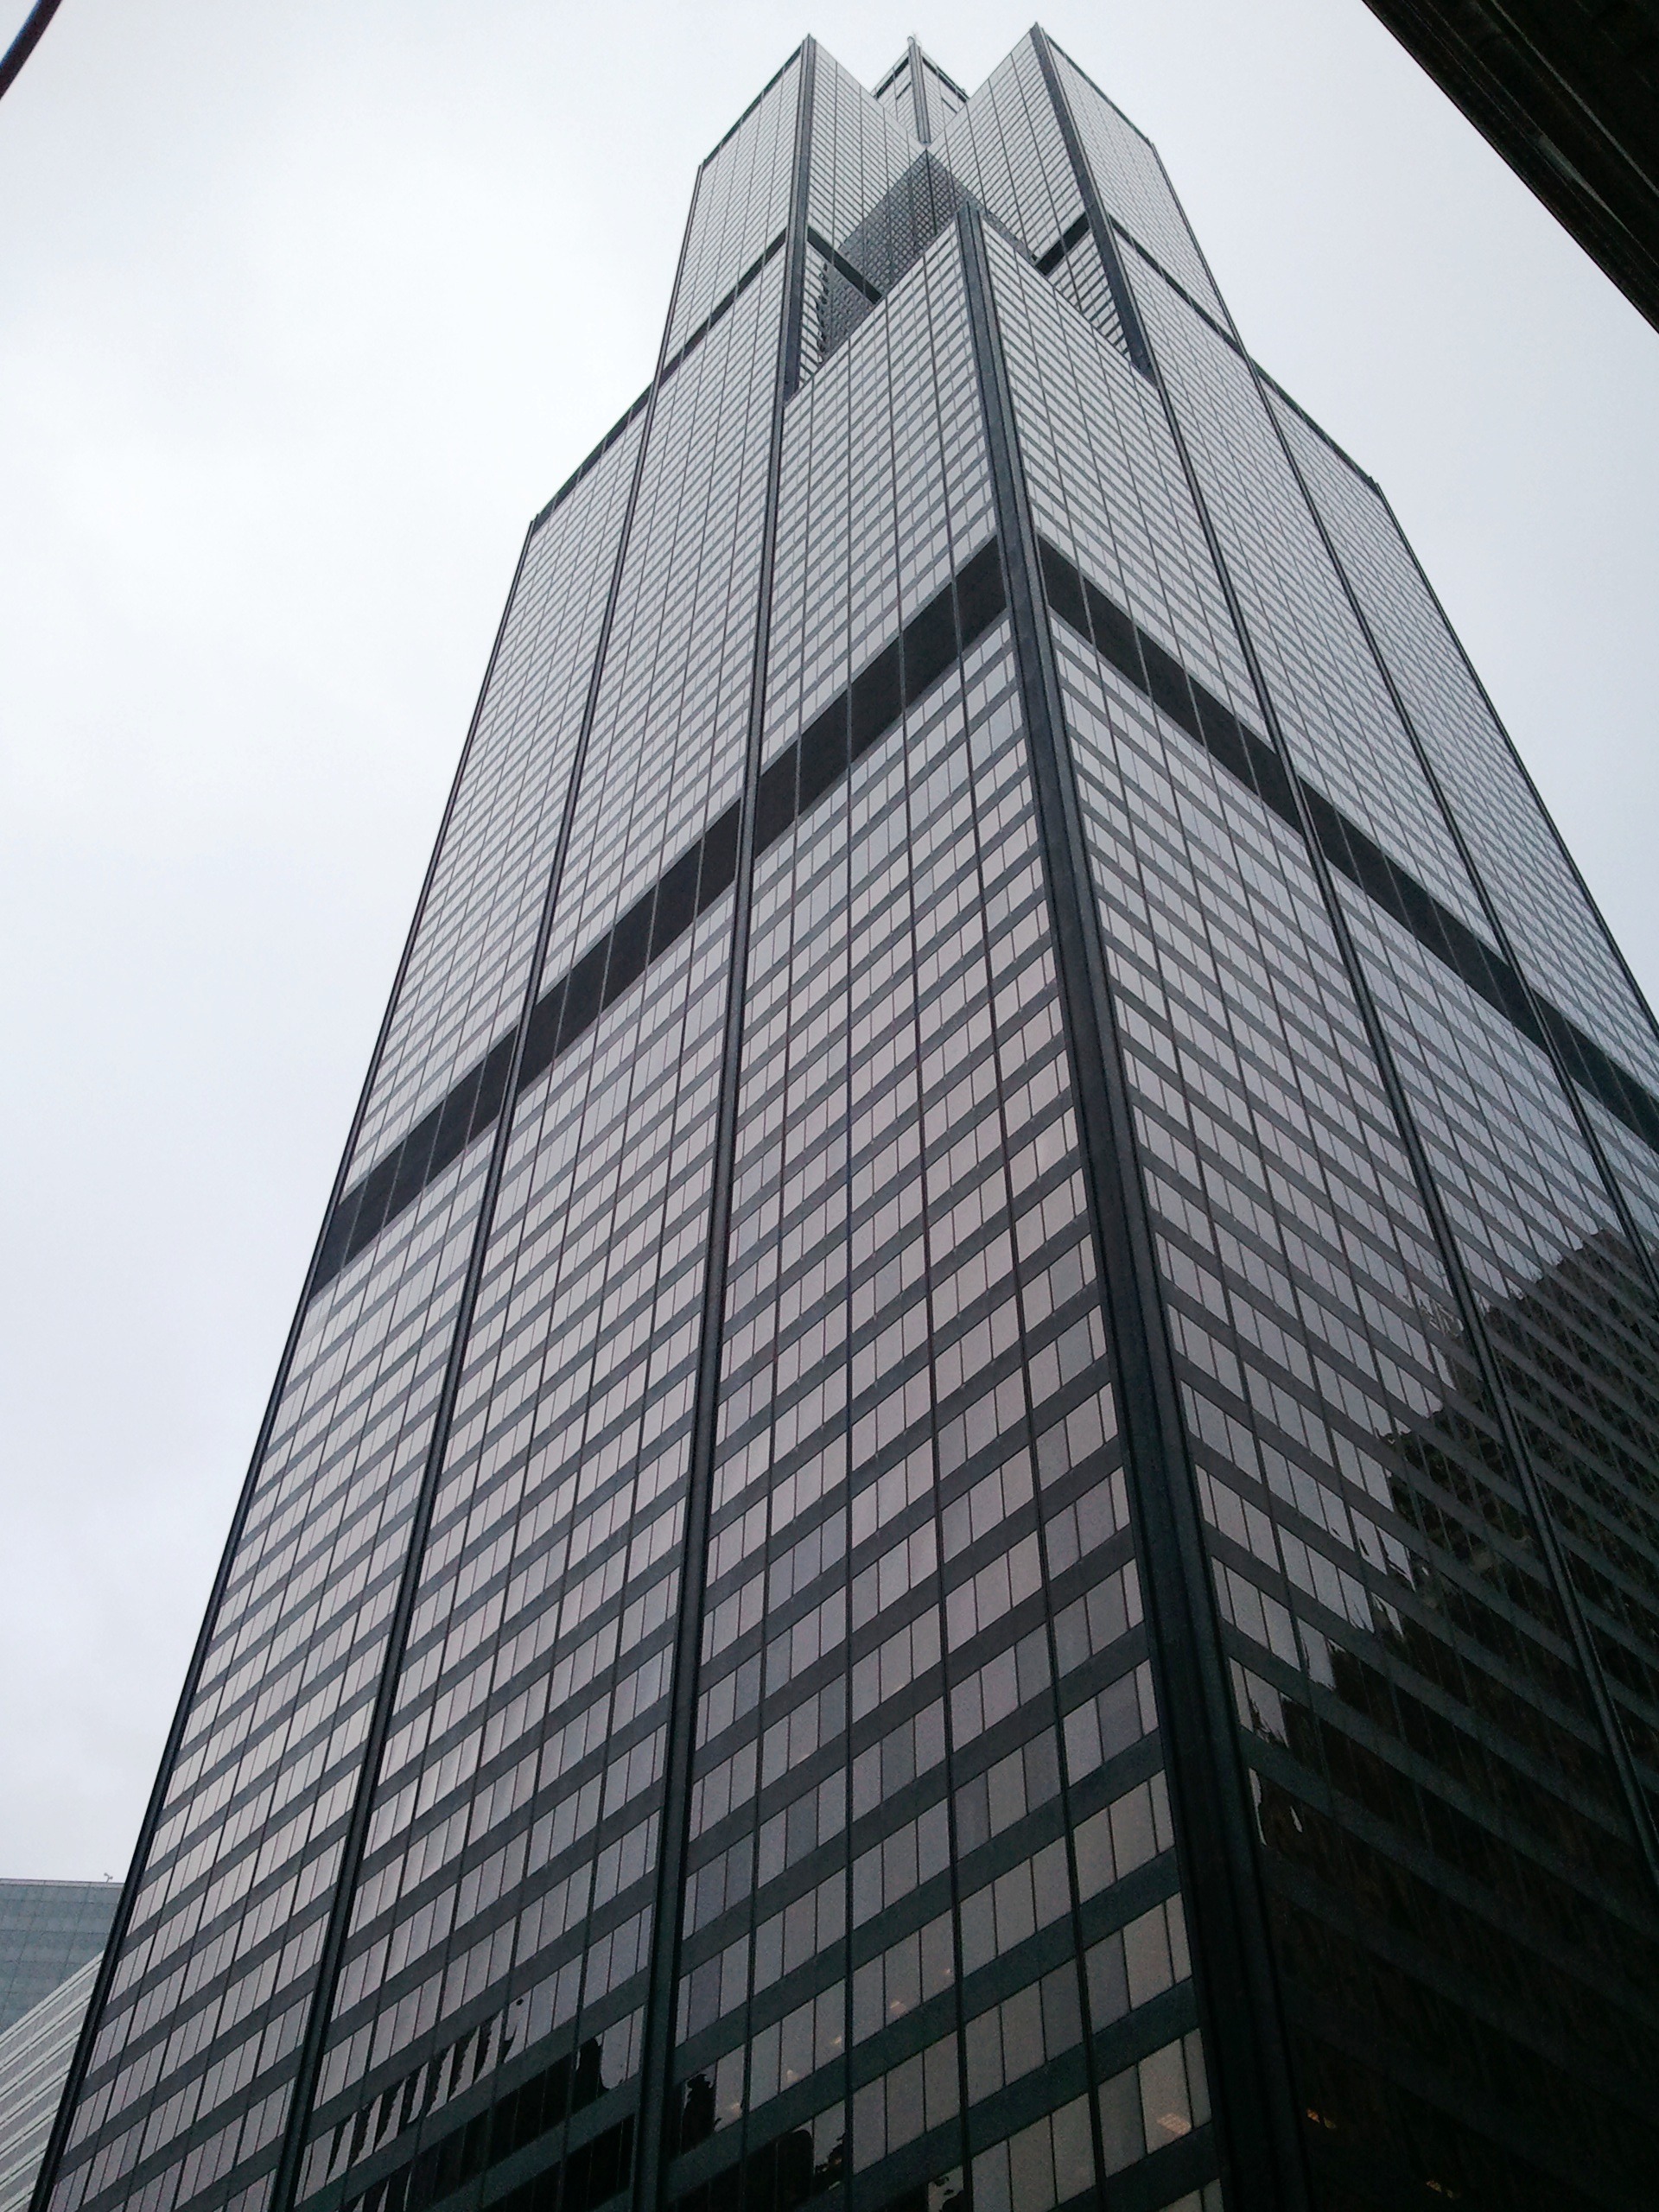
architecture, skyline, view, building, city, skyscraper, urban, cityscape, downtown, tower, scenic, scenery, landmark, chicago, facade, metropolitan, tower block, high rise, buildings, headquarters, metropolis, daylighting, willis tower, sears tower, brutalist architecture